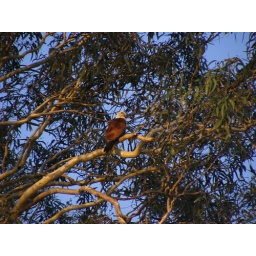
red kite in a tree on noosa's north shore